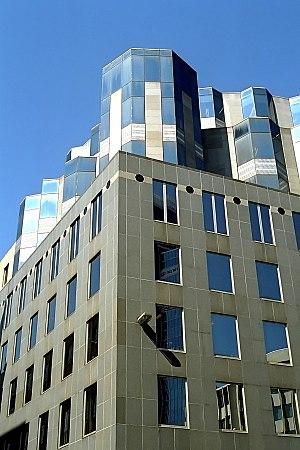
Belgique - Bruxelles - Place Surlet de Chokier - Siège de la Communauté française de Belgique (Architecture postmoderne en Belgique - Atelier d'architecture de Genval - 1986-1992)
L'Atelier d'architecture de Genval est un bureau d'architectes belge qui fut le pionnier de l'architecture postmoderne en Belgique.
En Belgique, le postmodernisme en architecture apparaît dès la fin des années 1970, en réaction à l'architecture moderniste et fonctionnaliste, avec la construction de l'immeuble « Stéphanie 1 » par l'Atelier d'architecture de Genval, fondé par André Jacqmain.